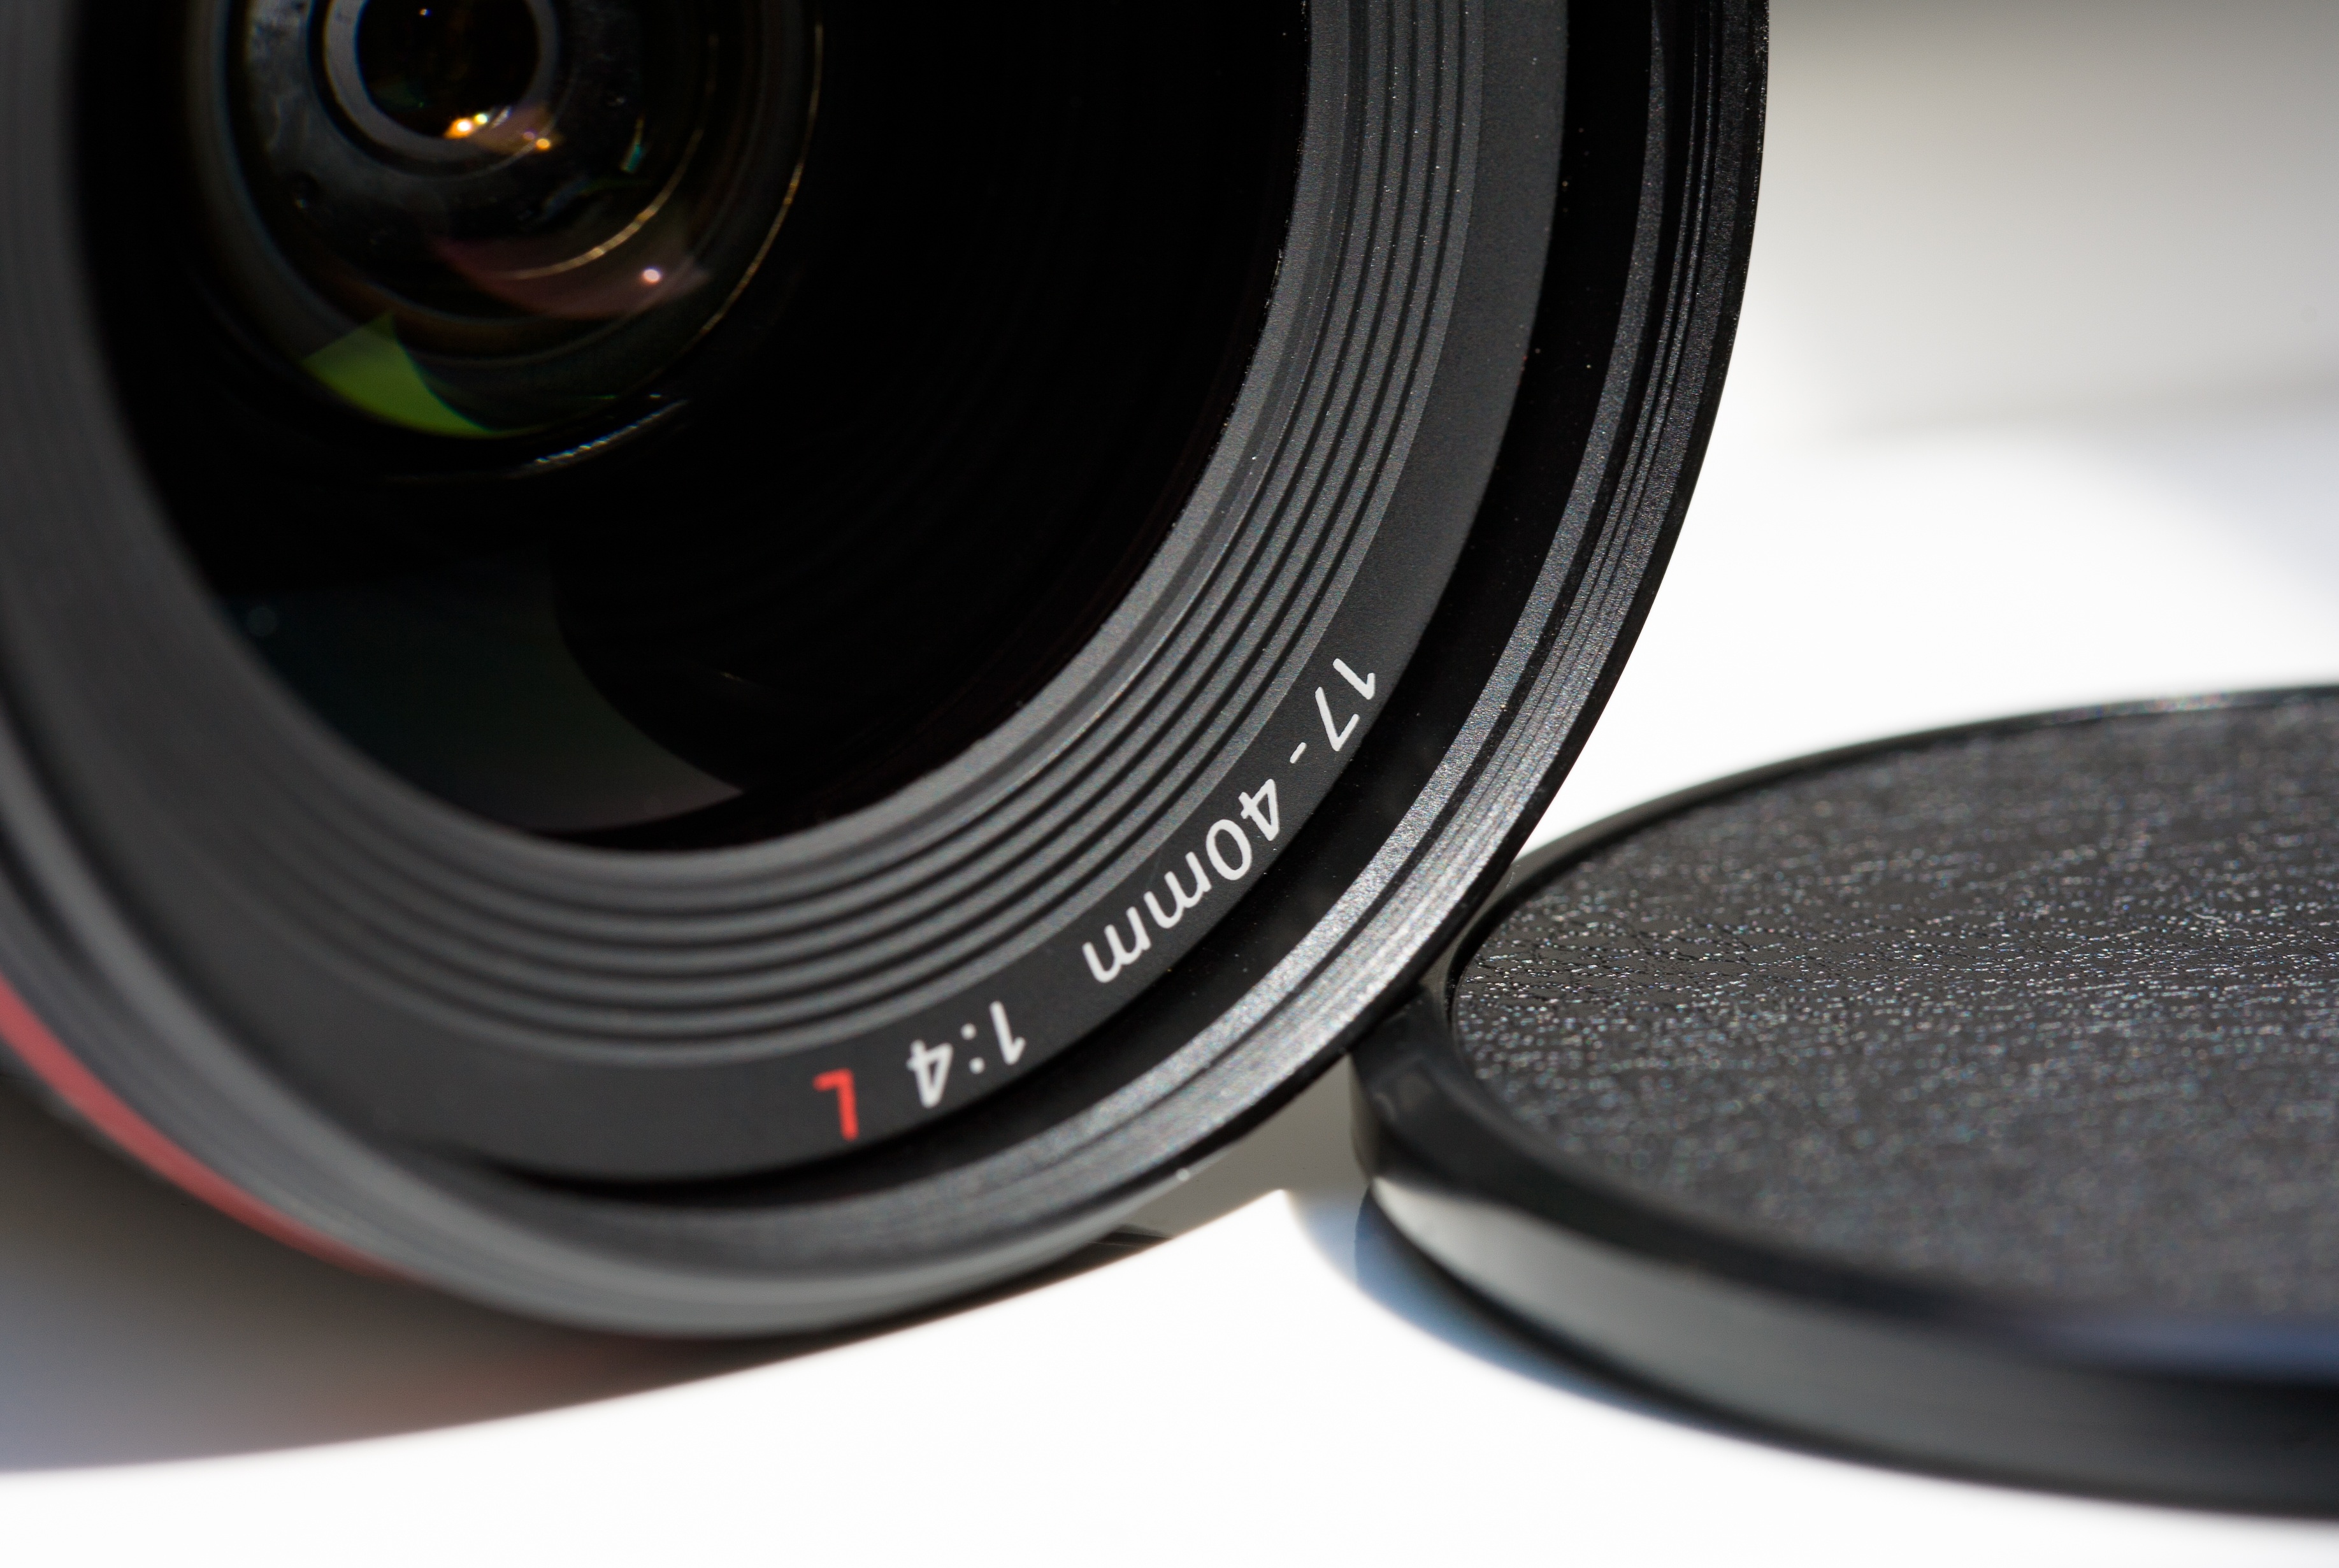
camera, photography, photographer, wheel, glass, lens, equipment, canon, eye, organ, camera lens, photographic, wide angle, cameras optics